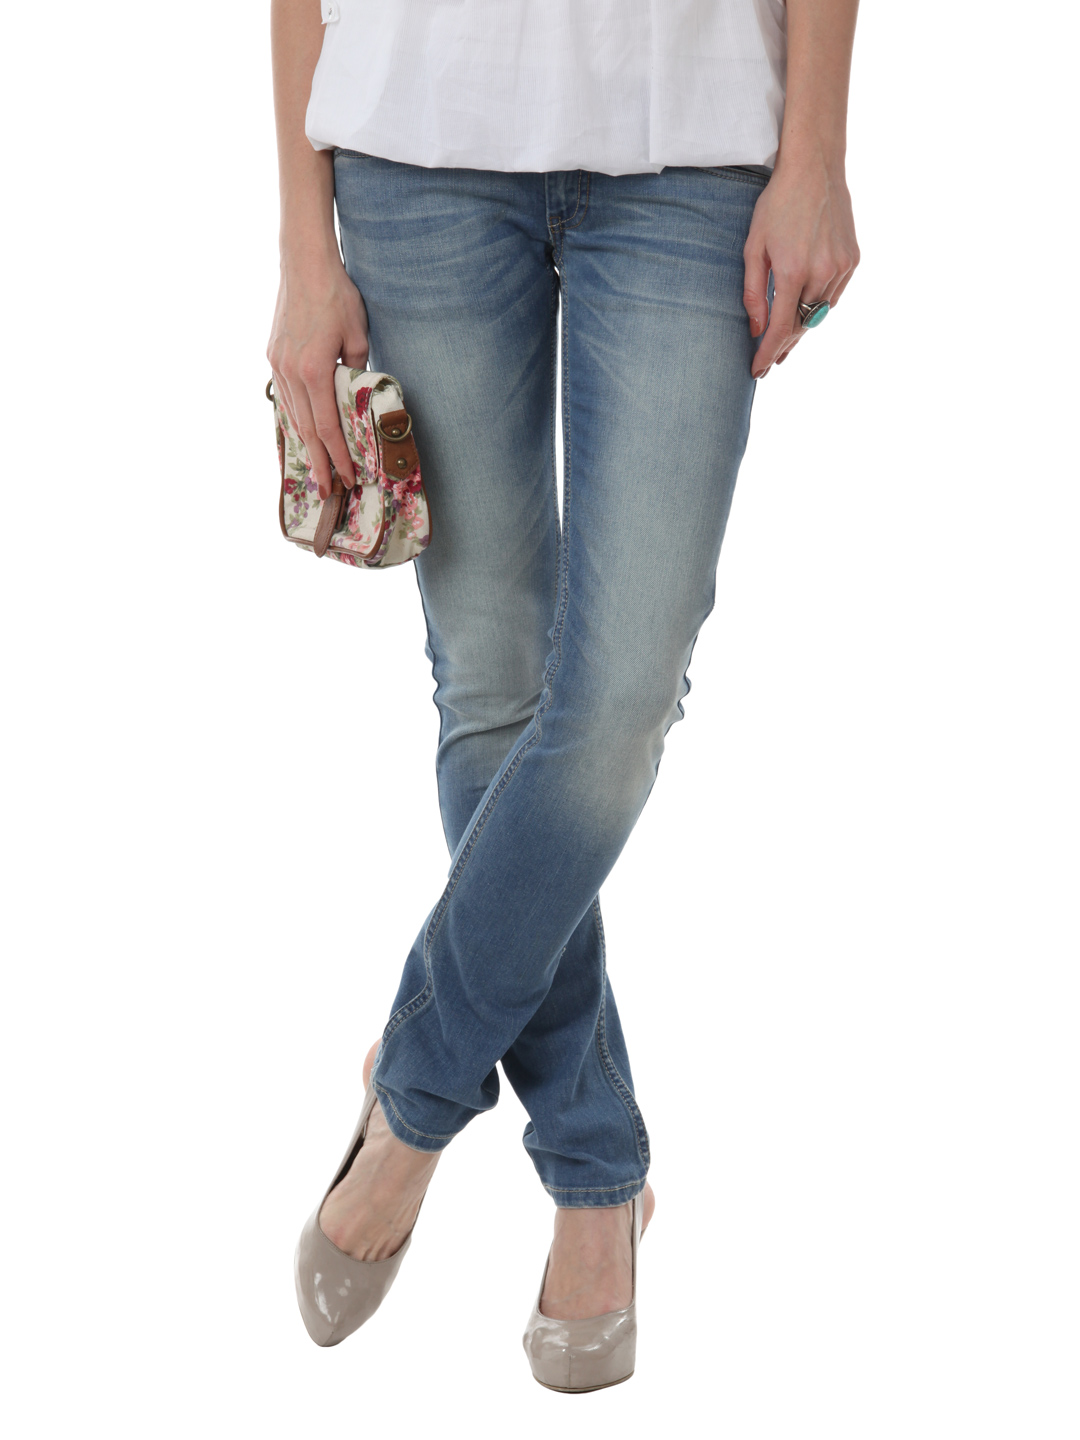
Pepe Jeans Women Blue Jeans
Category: Apparel / Bottomwear / Jeans
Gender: Women
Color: Blue
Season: Summer 2012
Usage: Casual